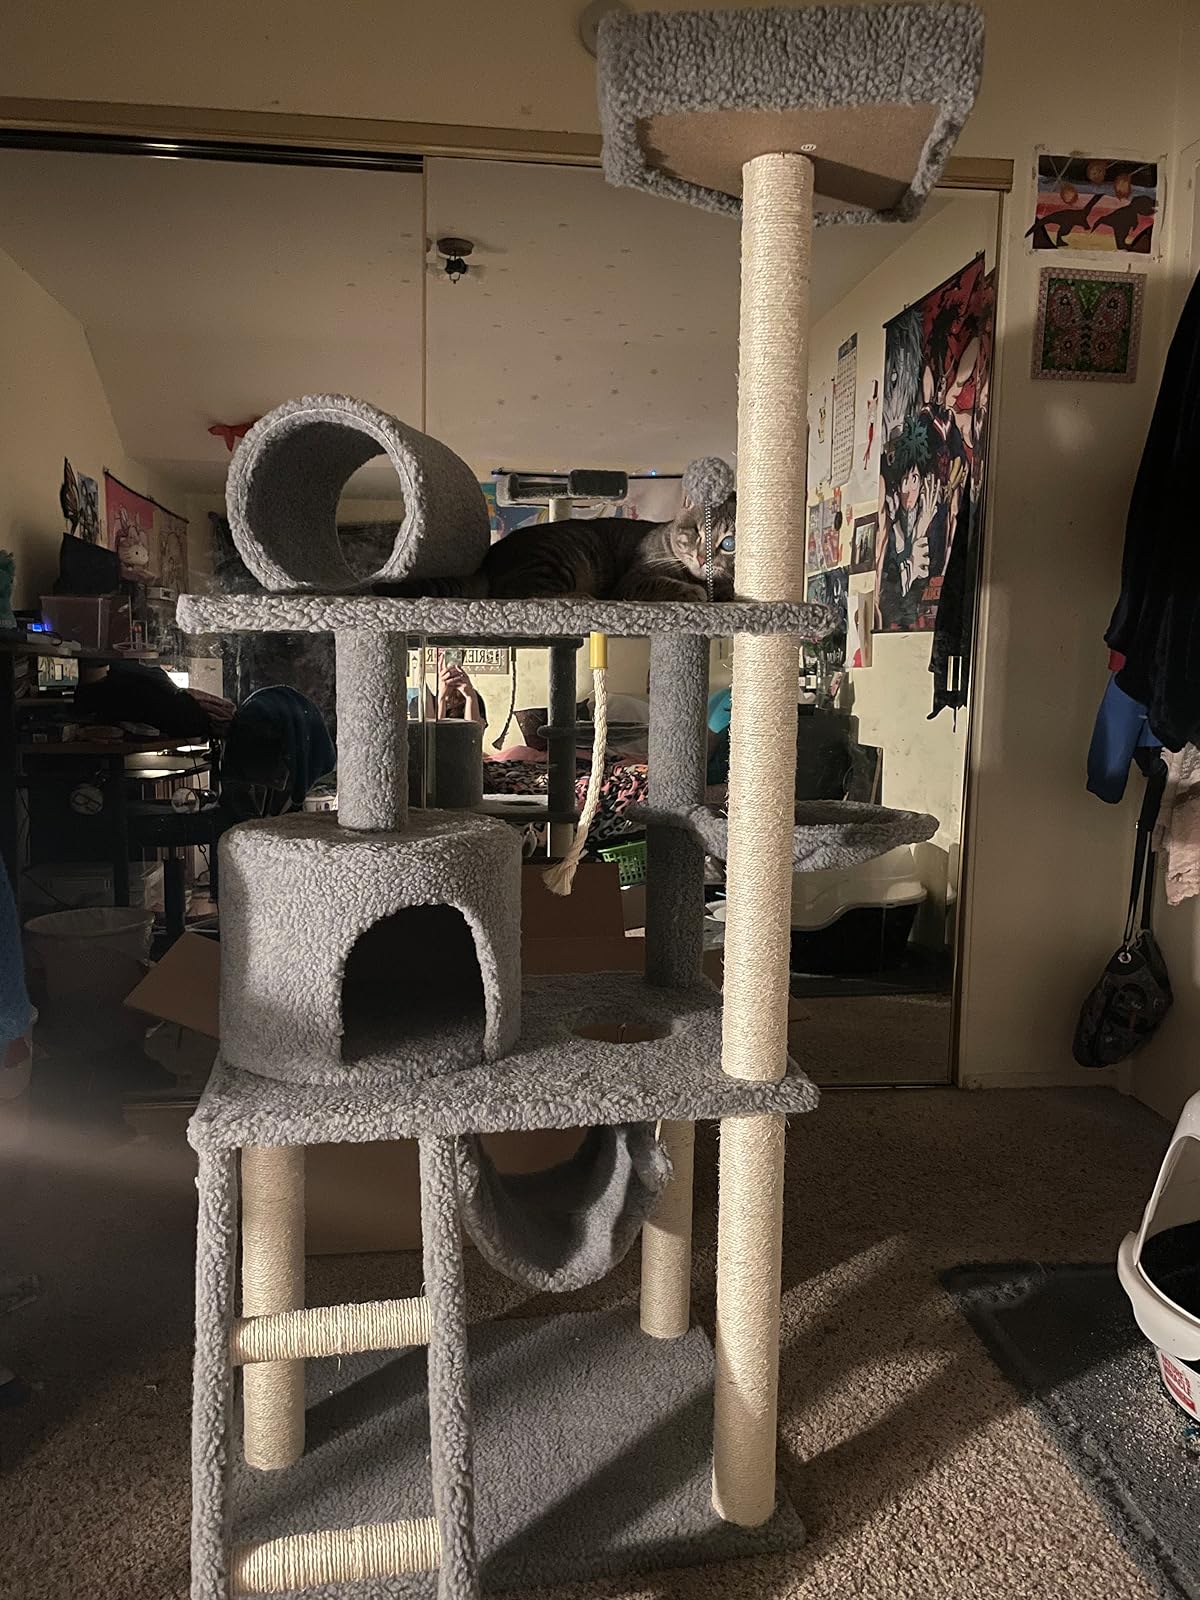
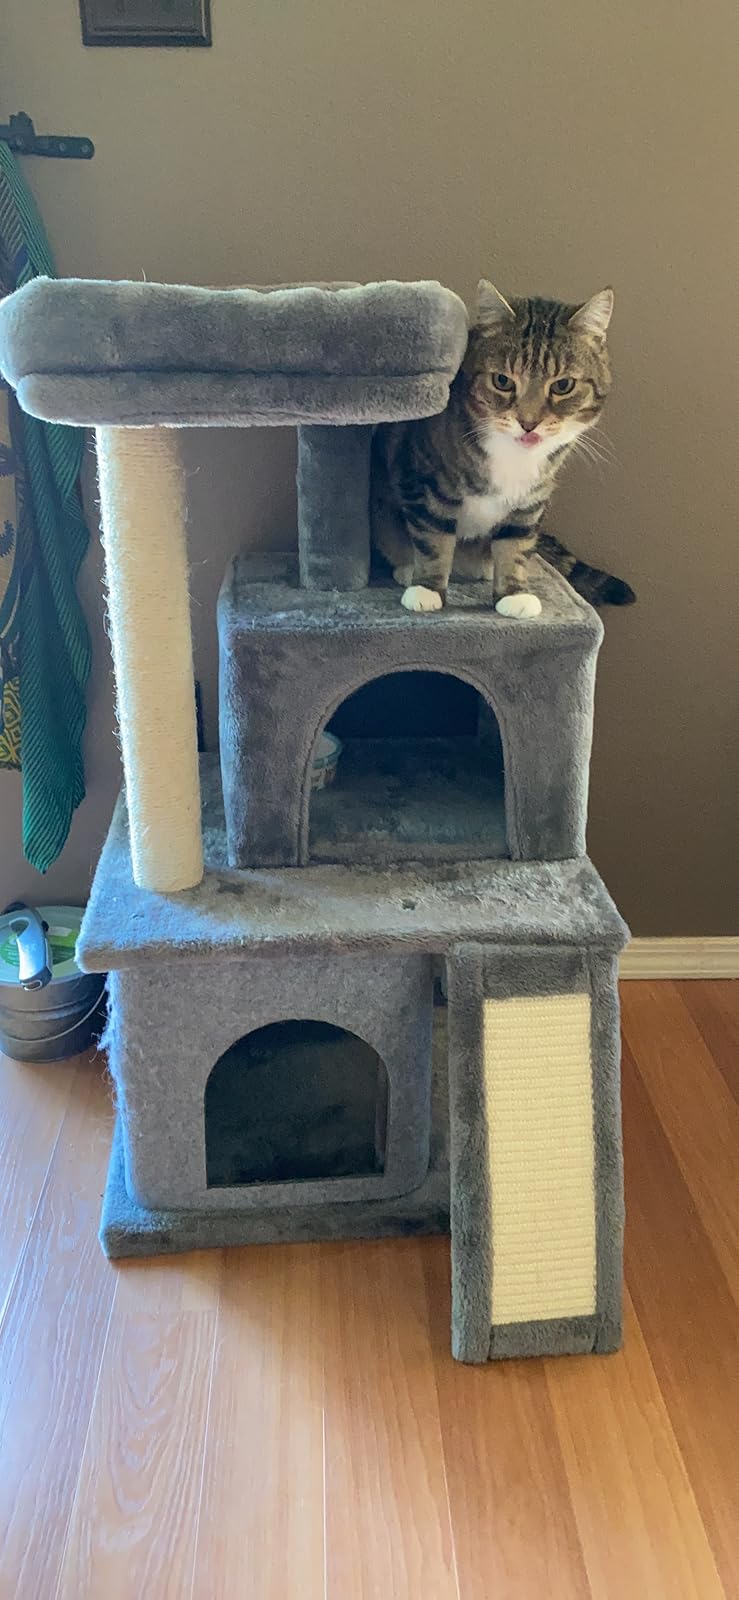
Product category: items_cat tree
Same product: no